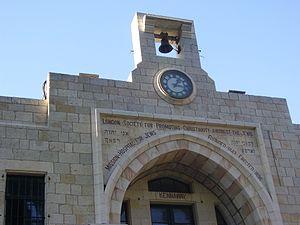
La conversion au christianisme est un processus de conversion religieuse par lequel une personne qui n'était pas chrétienne auparavant le devient.
La conversion religieuse est à la fois le processus, et l'aboutissement, d'un cheminement personnel où des croyances religieuses ou philosophiques, nouvelles ou anciennes, supplantent d'autres conceptions. L'individu décide alors de suivre une voie, et souvent abandonne des comportements jugés néfastes ou des idées jugées fausses. Il rejoint un groupe ou un courant, réputés transmettre et pratiquer les valeurs préférées. La conversion a une dimension spirituelle, et peut être déclenchée à l'occasion d'un éveil spirituel, relever d'une aspiration profonde voire ancienne ou, plus rarement, par une illumination, une saisie soudaine de la présence agissante de Dieu.